Coleford, Monmouth, Usk and Pontypool Railway

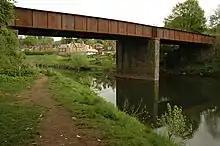
Disused railway bridge at Usk over the River Usk.

The Hereford, Ross and Gloucester Railway opened its line on 15 June 1855, connecting Ross-on-Wye with Gloucester and the Great Western Railway network. This was considered an important step in improving the local economy, and as Ross-on-Wye was only 8 miles from Monmouth, it appeared a natural initiative to connect the two towns by a railway. Local business people promoted a scheme and it became the "Ross and Monmouth Railway", opening from Ross-on-Wye to May Hill station at Monmouth on 4 August 1873. May Hill was at first intended as a temporary station only, while the Ross and Monmouth company completed a bridge over the River Wye. When this was ready, the line was extended to enter the CMU&PR station, Troy, on 1 May 1874. May Hill station was more convenient for Monmouth town centre than Troy and was retained.